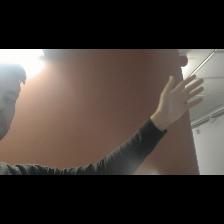
Label: Human